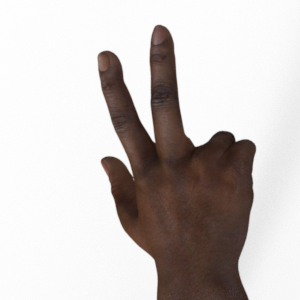
Label: scissors